Letchworth

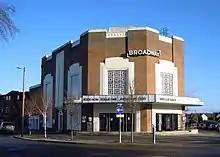
The Broadway Cinema in 2017

Letchworth's founding citizens, attracted by the promise of a better life, were often caricatured by outsiders as idealistic and otherworldly. John Betjeman in his poems "Group Life: Letchworth" and "Huxley Hall" painted Letchworth people as earnest health freaks. One commonly-cited example of this is the ban, most unusual for a British town, on selling alcohol in public premises. This was initially decided by a public vote in June 1907, in which 54% voted against allowing a licensed public house. This did not stop the town having a "pub" however – the Skittles Inn or the "pub with no beer" which opened in March 1907.